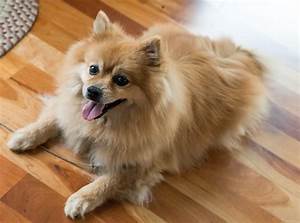
Label: cane